Woo (film)

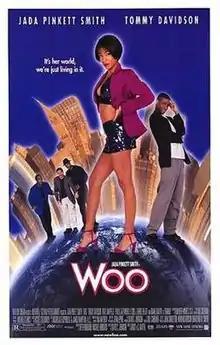
Theatrical release poster

Woo is a 1998 romantic-comedy film directed by Daisy von Scherler Mayer and starring Jada Pinkett Smith in the title role. Tommy Davidson also co-stars.